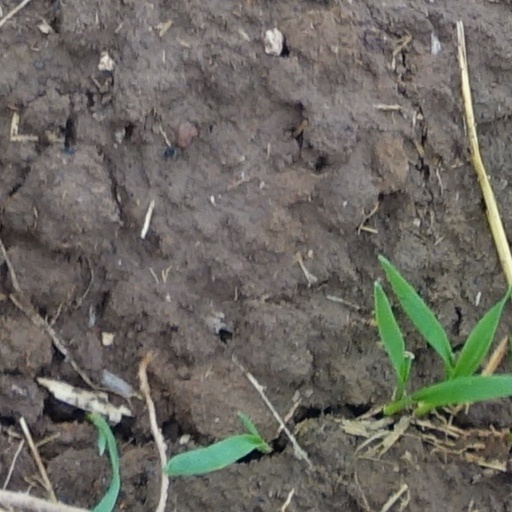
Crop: wheat